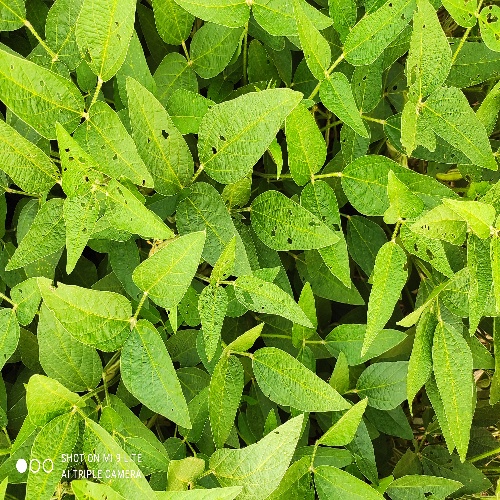
Label: Caterpillar